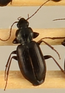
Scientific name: Calathus advena
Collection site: Rocky Mountains NEON (RMNP), plot RMNP_014